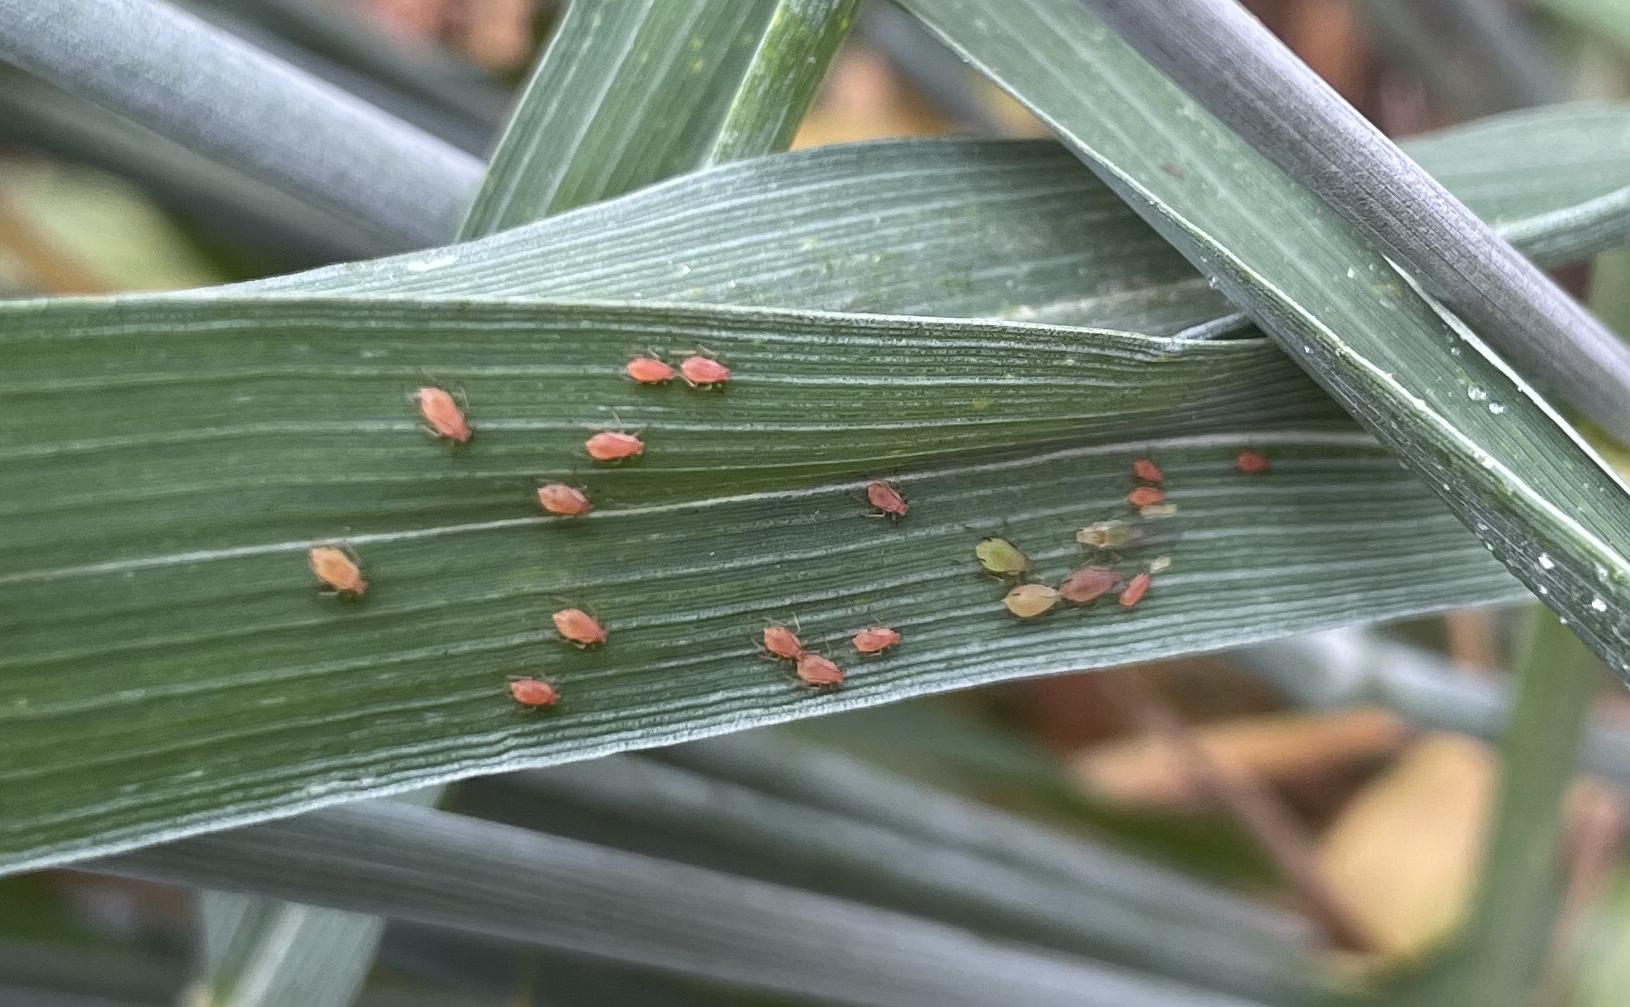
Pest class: english_grain_aphid